Phlegraean Fields

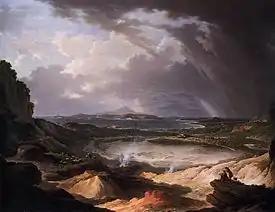
A fumarole at the Phlegraean Fields. Painting by Michael Wutky, 1780s.

The magma underlying the Phlegraean Fields produces lavas of varying composition but generally rich in potassium. Trachyte is the most common eruptive product, unusually alkali-rich in some cases. Peralkaline phonolitic trachyte and latite have also been produced, and there is rare trachybasalt.